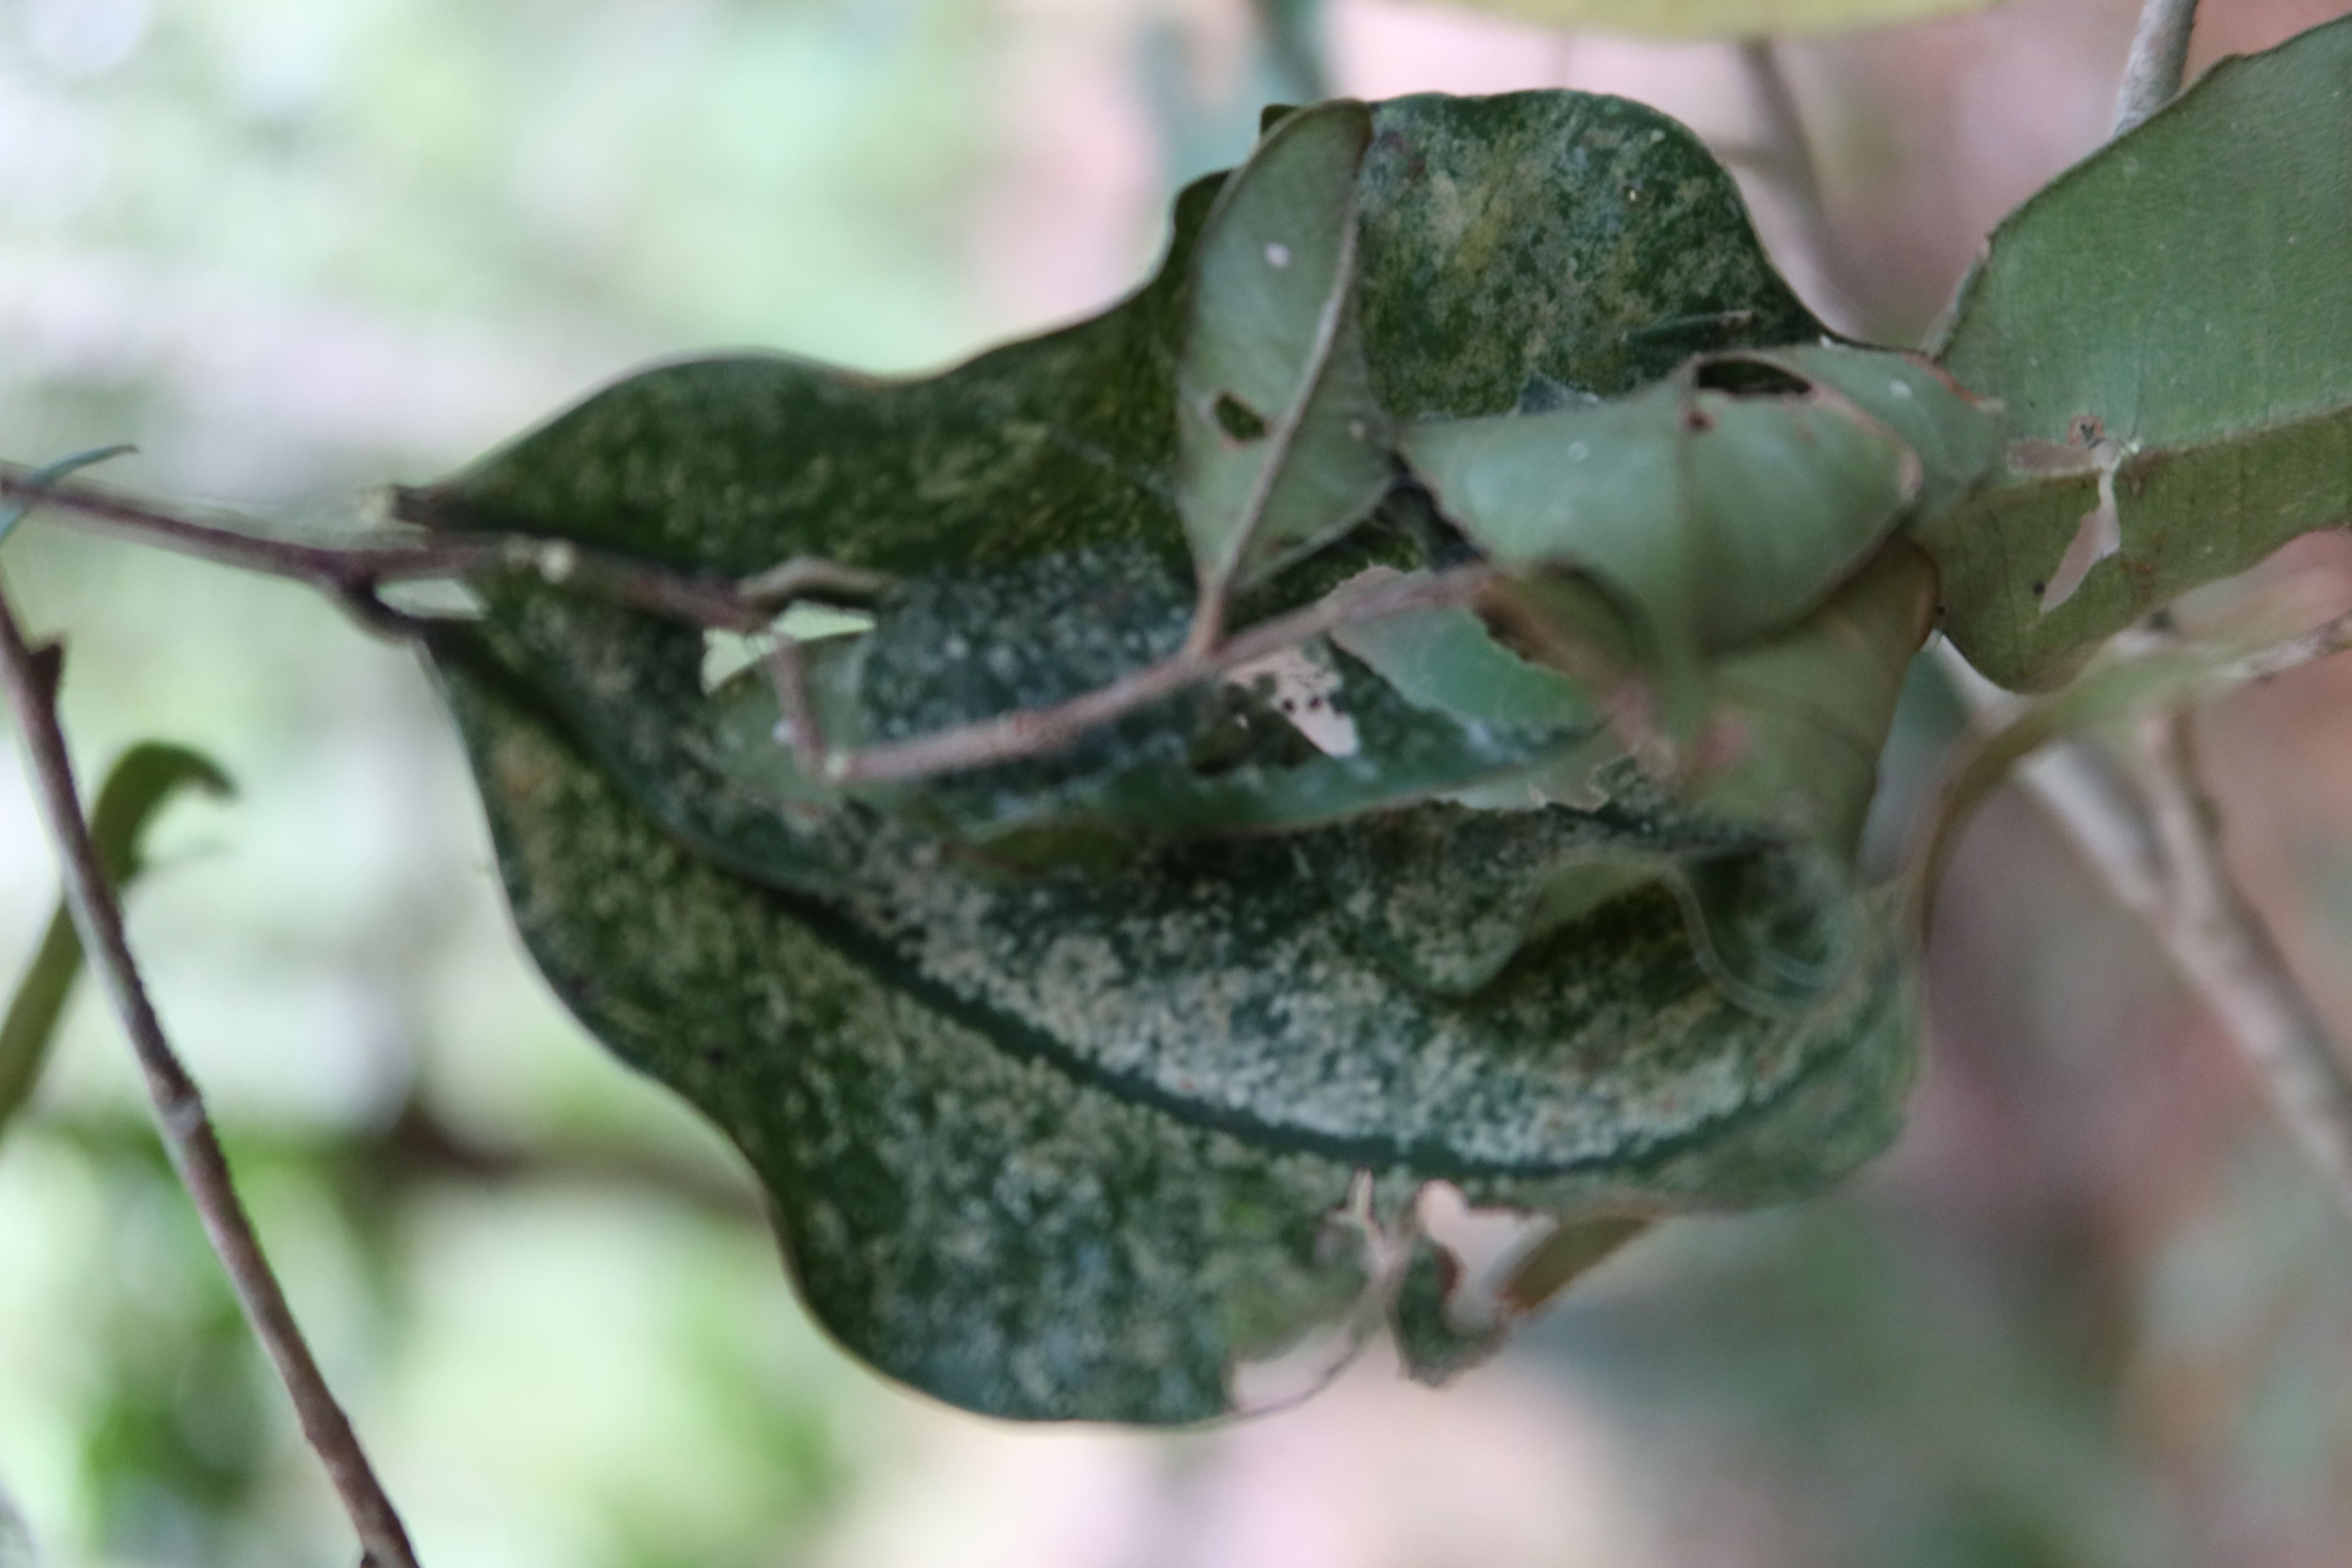
Label: Powdery mildew